Aliens: Colonial Marines

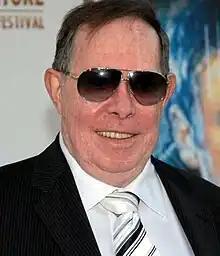
Visual futurist Syd Mead was hired to design areas of the game.

"Colonial Marines" was conceived by Gearbox Software after an encounter between the company's creative director, Bryan Martell, and the director of the original "Alien" film, Ridley Scott. When "" was released in 2005, Gearbox was interested in working with an existing intellectual property and had previously considered Scott's 1982 film "Blade Runner" and Michael Mann's 1995 film "Heat" as candidates. Martell's discussion with Scott on the "Alien" universe inspired him to approach 20th Century Fox about the licensing opportunities. Sega, who bought the rights to publish games based on the franchise in December 2006, gave Gearbox complete freedom to present them with an idea for a game. Because Gearbox had experience with first-person shooters and the development team was composed of people who were fans of "Aliens", the company proposed a first-person shooter that would be a direct sequel to it.